Dörzbach

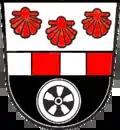

The blazon of arms of Dörzbach is: set as 3 sections, with 4 bars (2 silver & 2 red), a section of three (2-1) red scallop seashells, plus a section in black with a silver five-spoke wheel. The flag of the municipality is red and white.